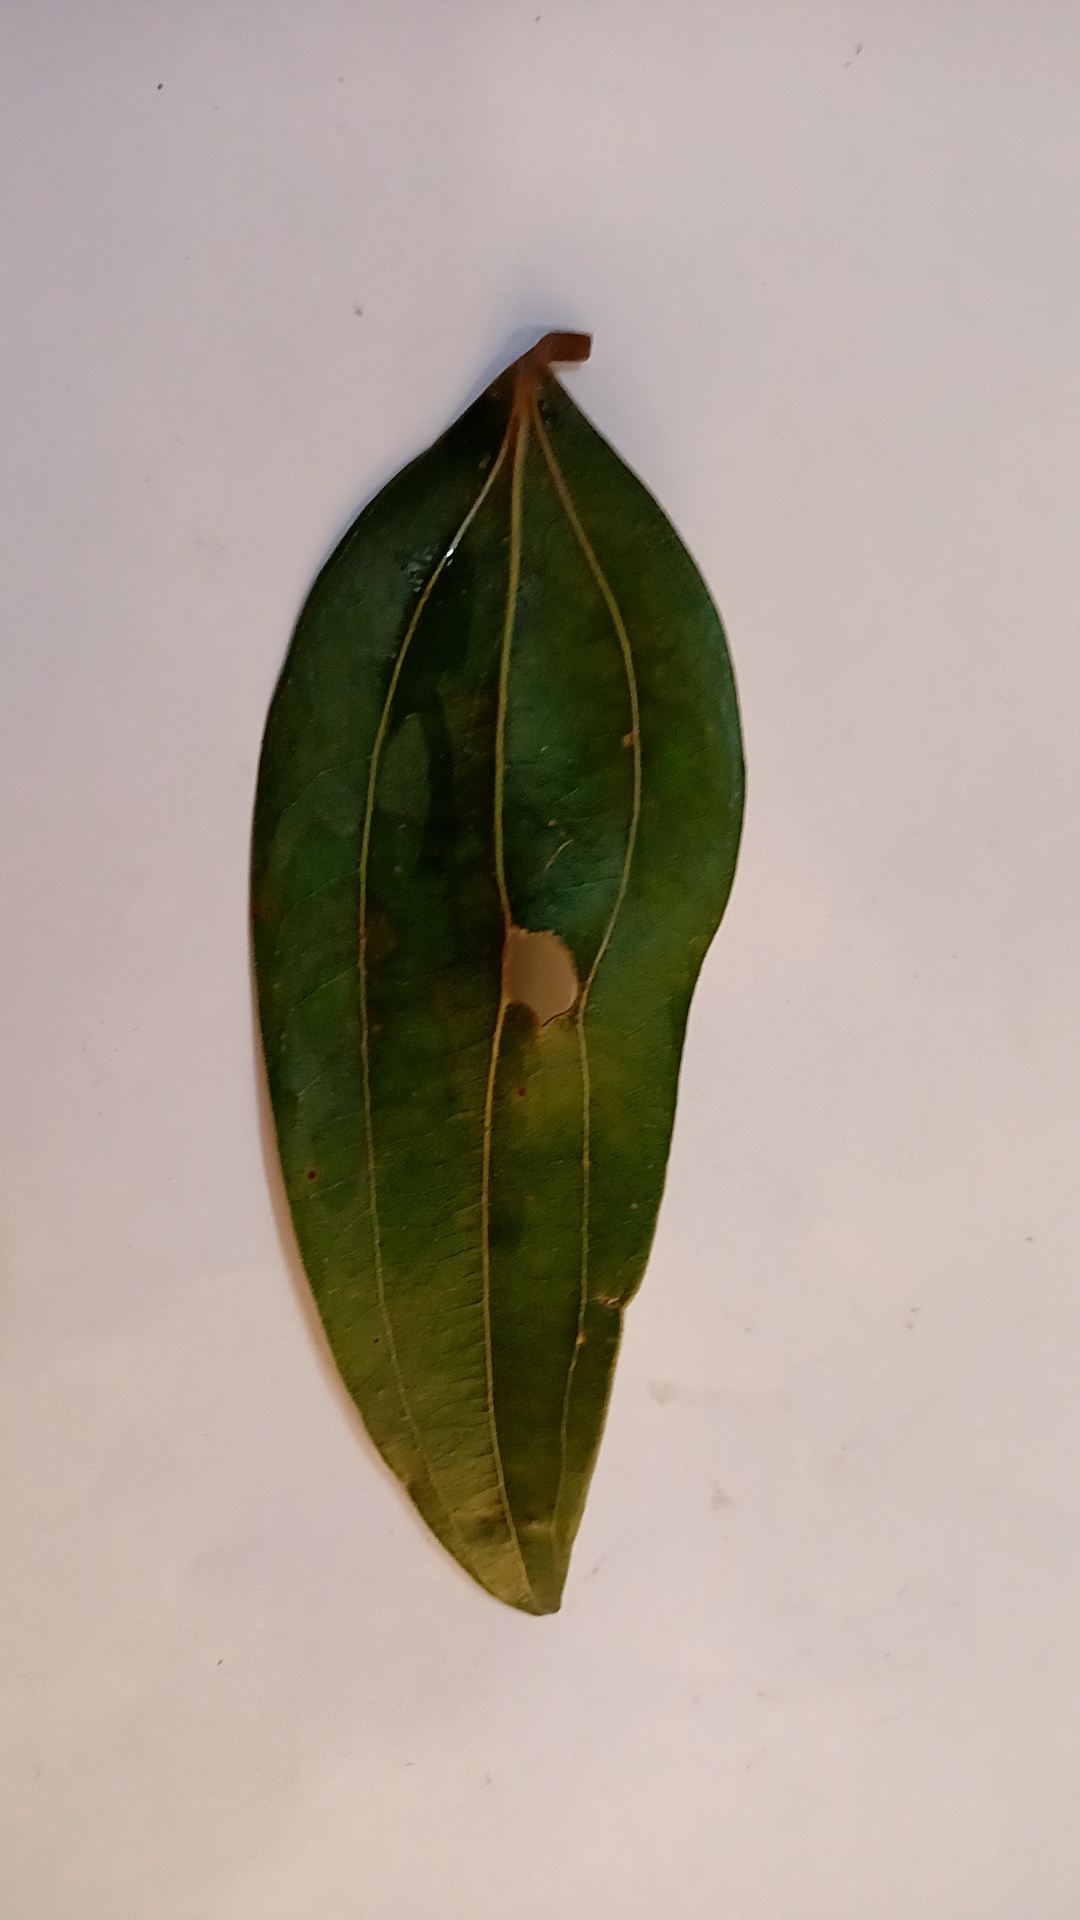
Label: Disease